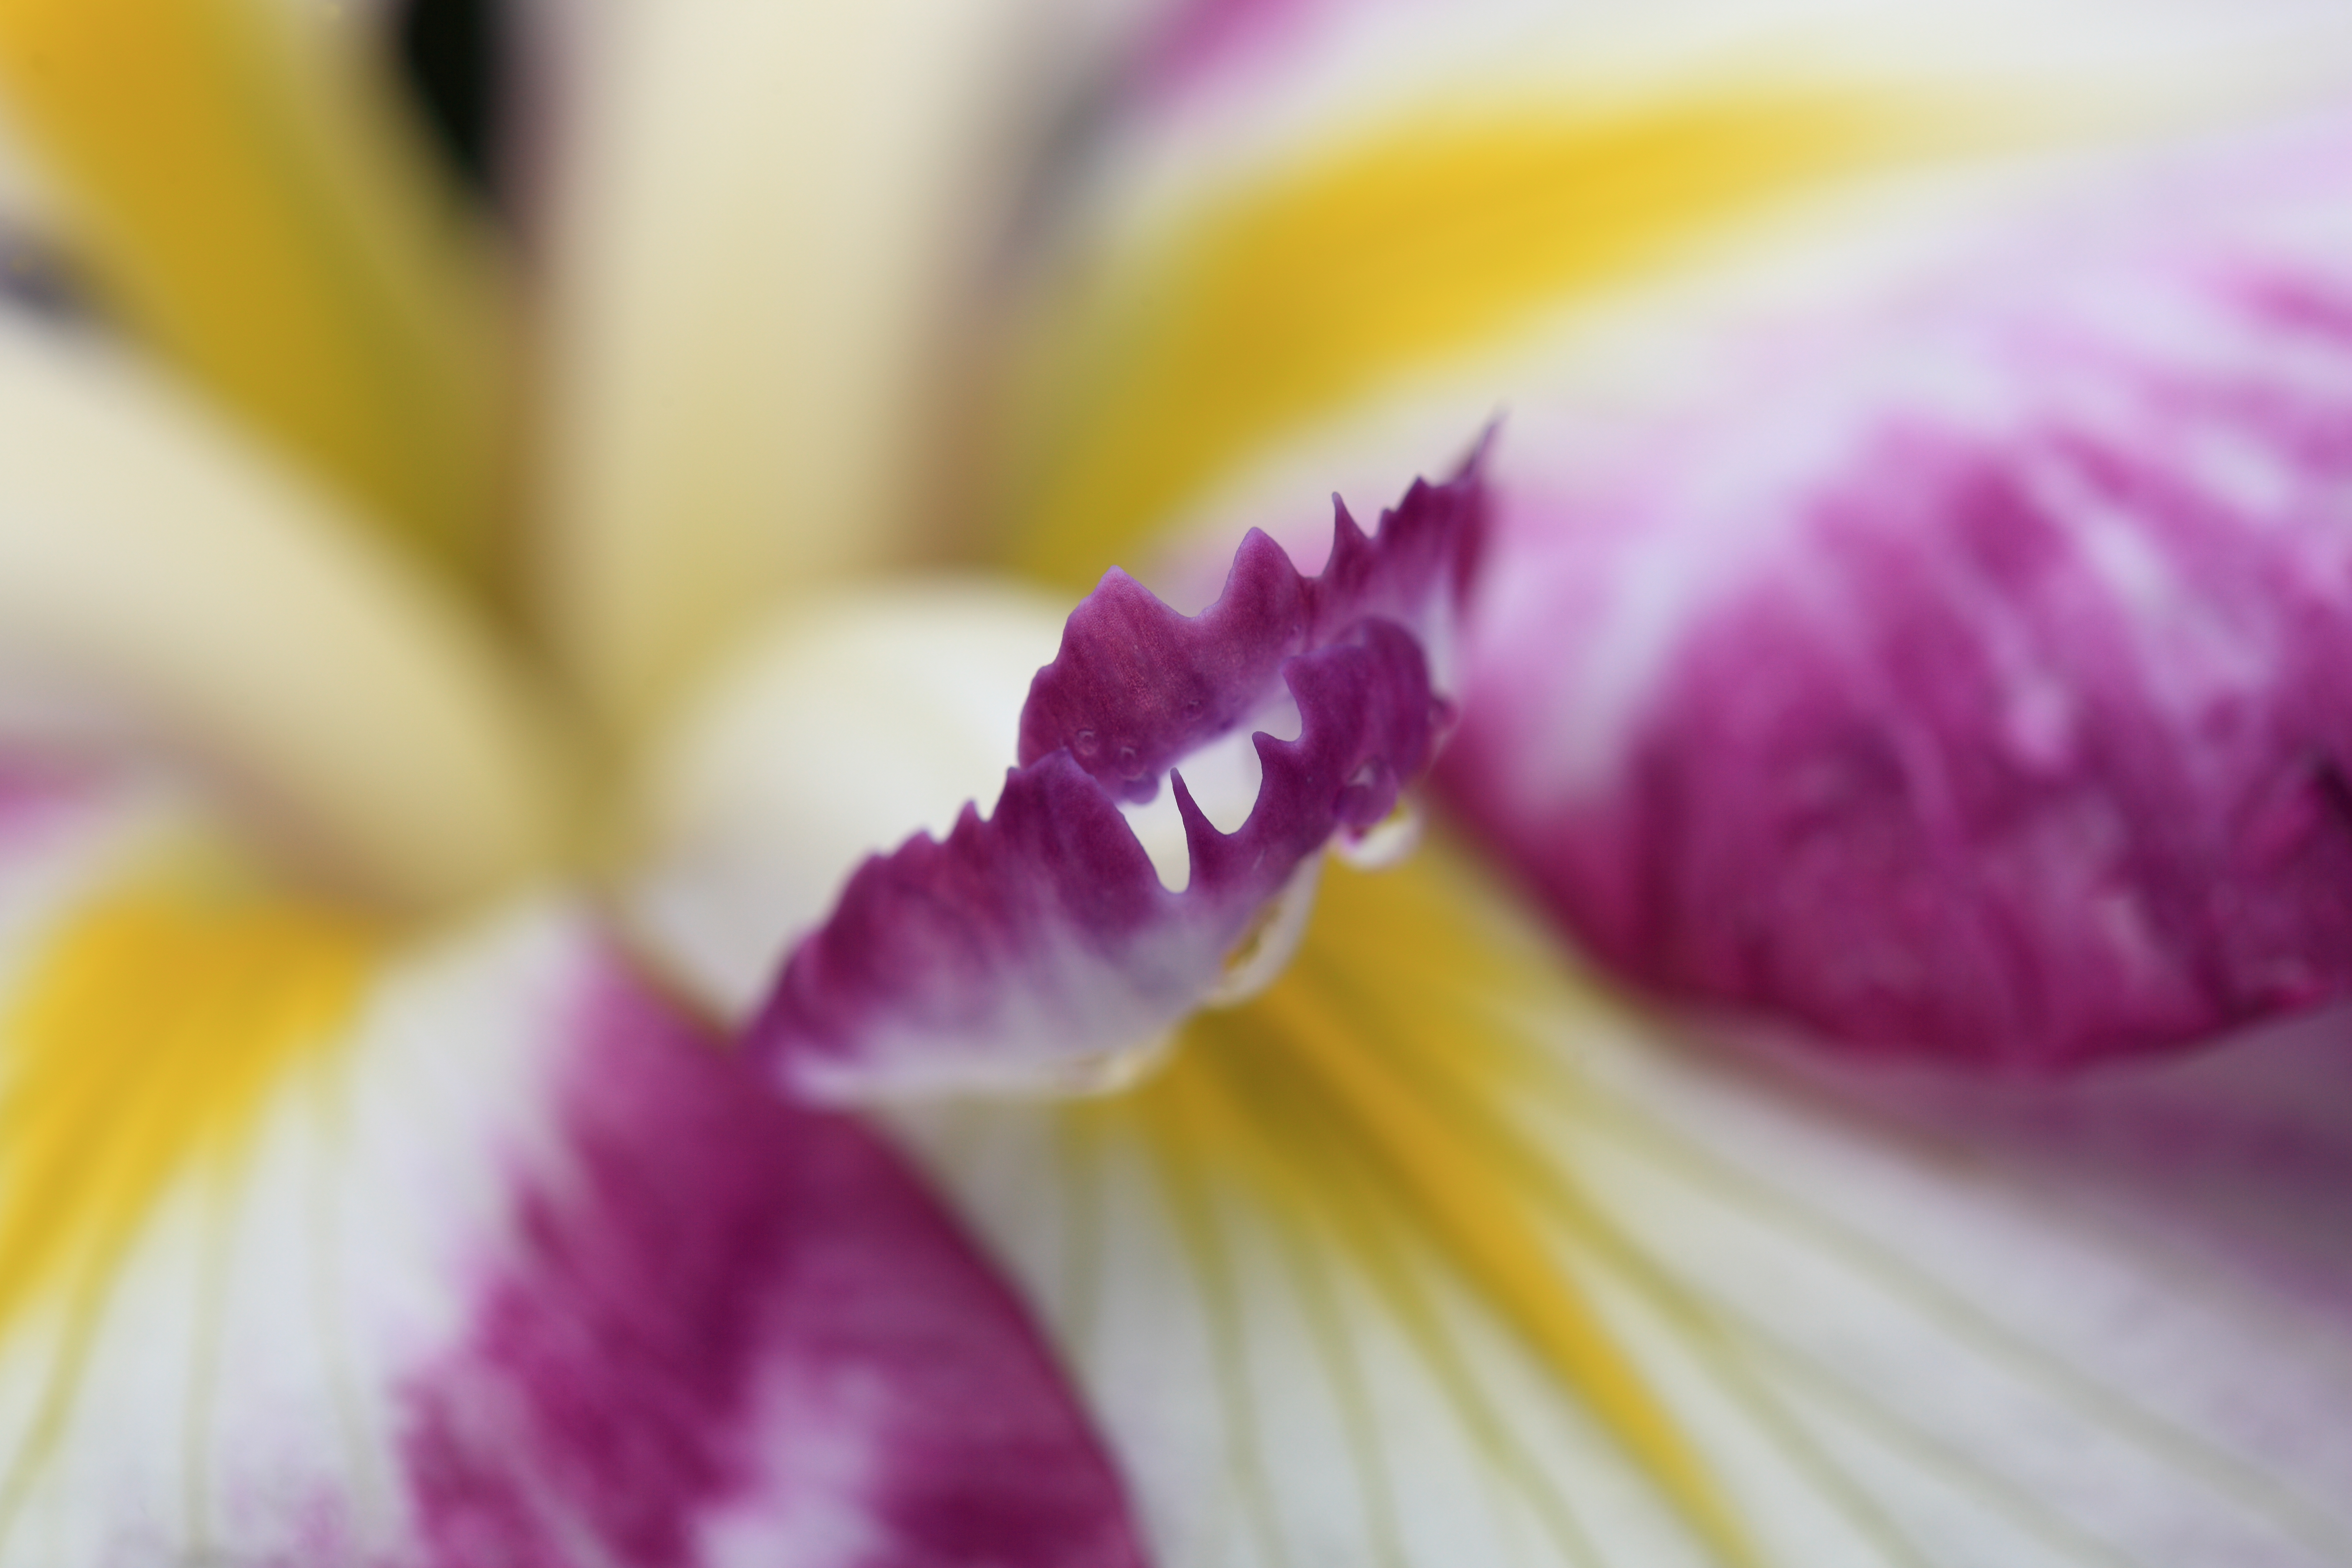
blossom, plant, photography, flower, purple, petal, high, yellow, pink, flora, close up, iris, eye, 5d, hires, crocus, markii, hi, res, resolution, ensata, macro photography, taxonomy binomial irisensata, flowering plant, plant stem, land plant